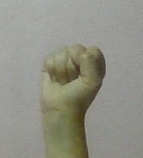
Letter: saad